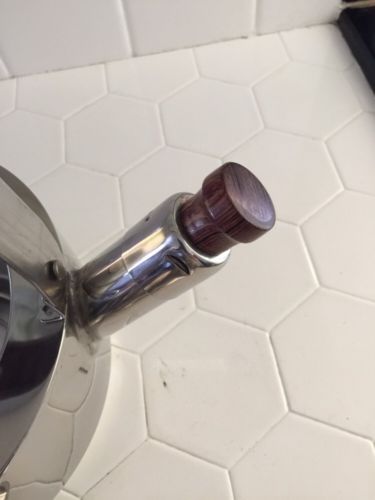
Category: kettle